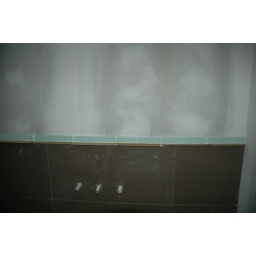
The glass tiles are in place above the main tiles. The pokey-outey bits are the bathtub faucet, hot and cold water.